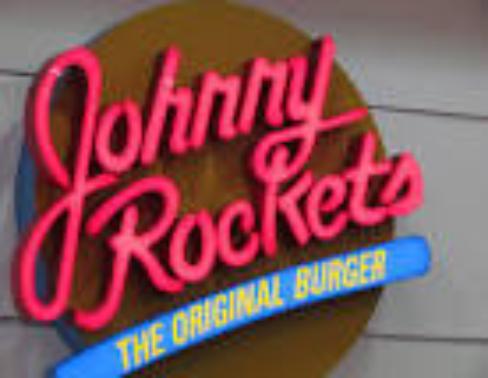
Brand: Johnny Rockets
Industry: Food